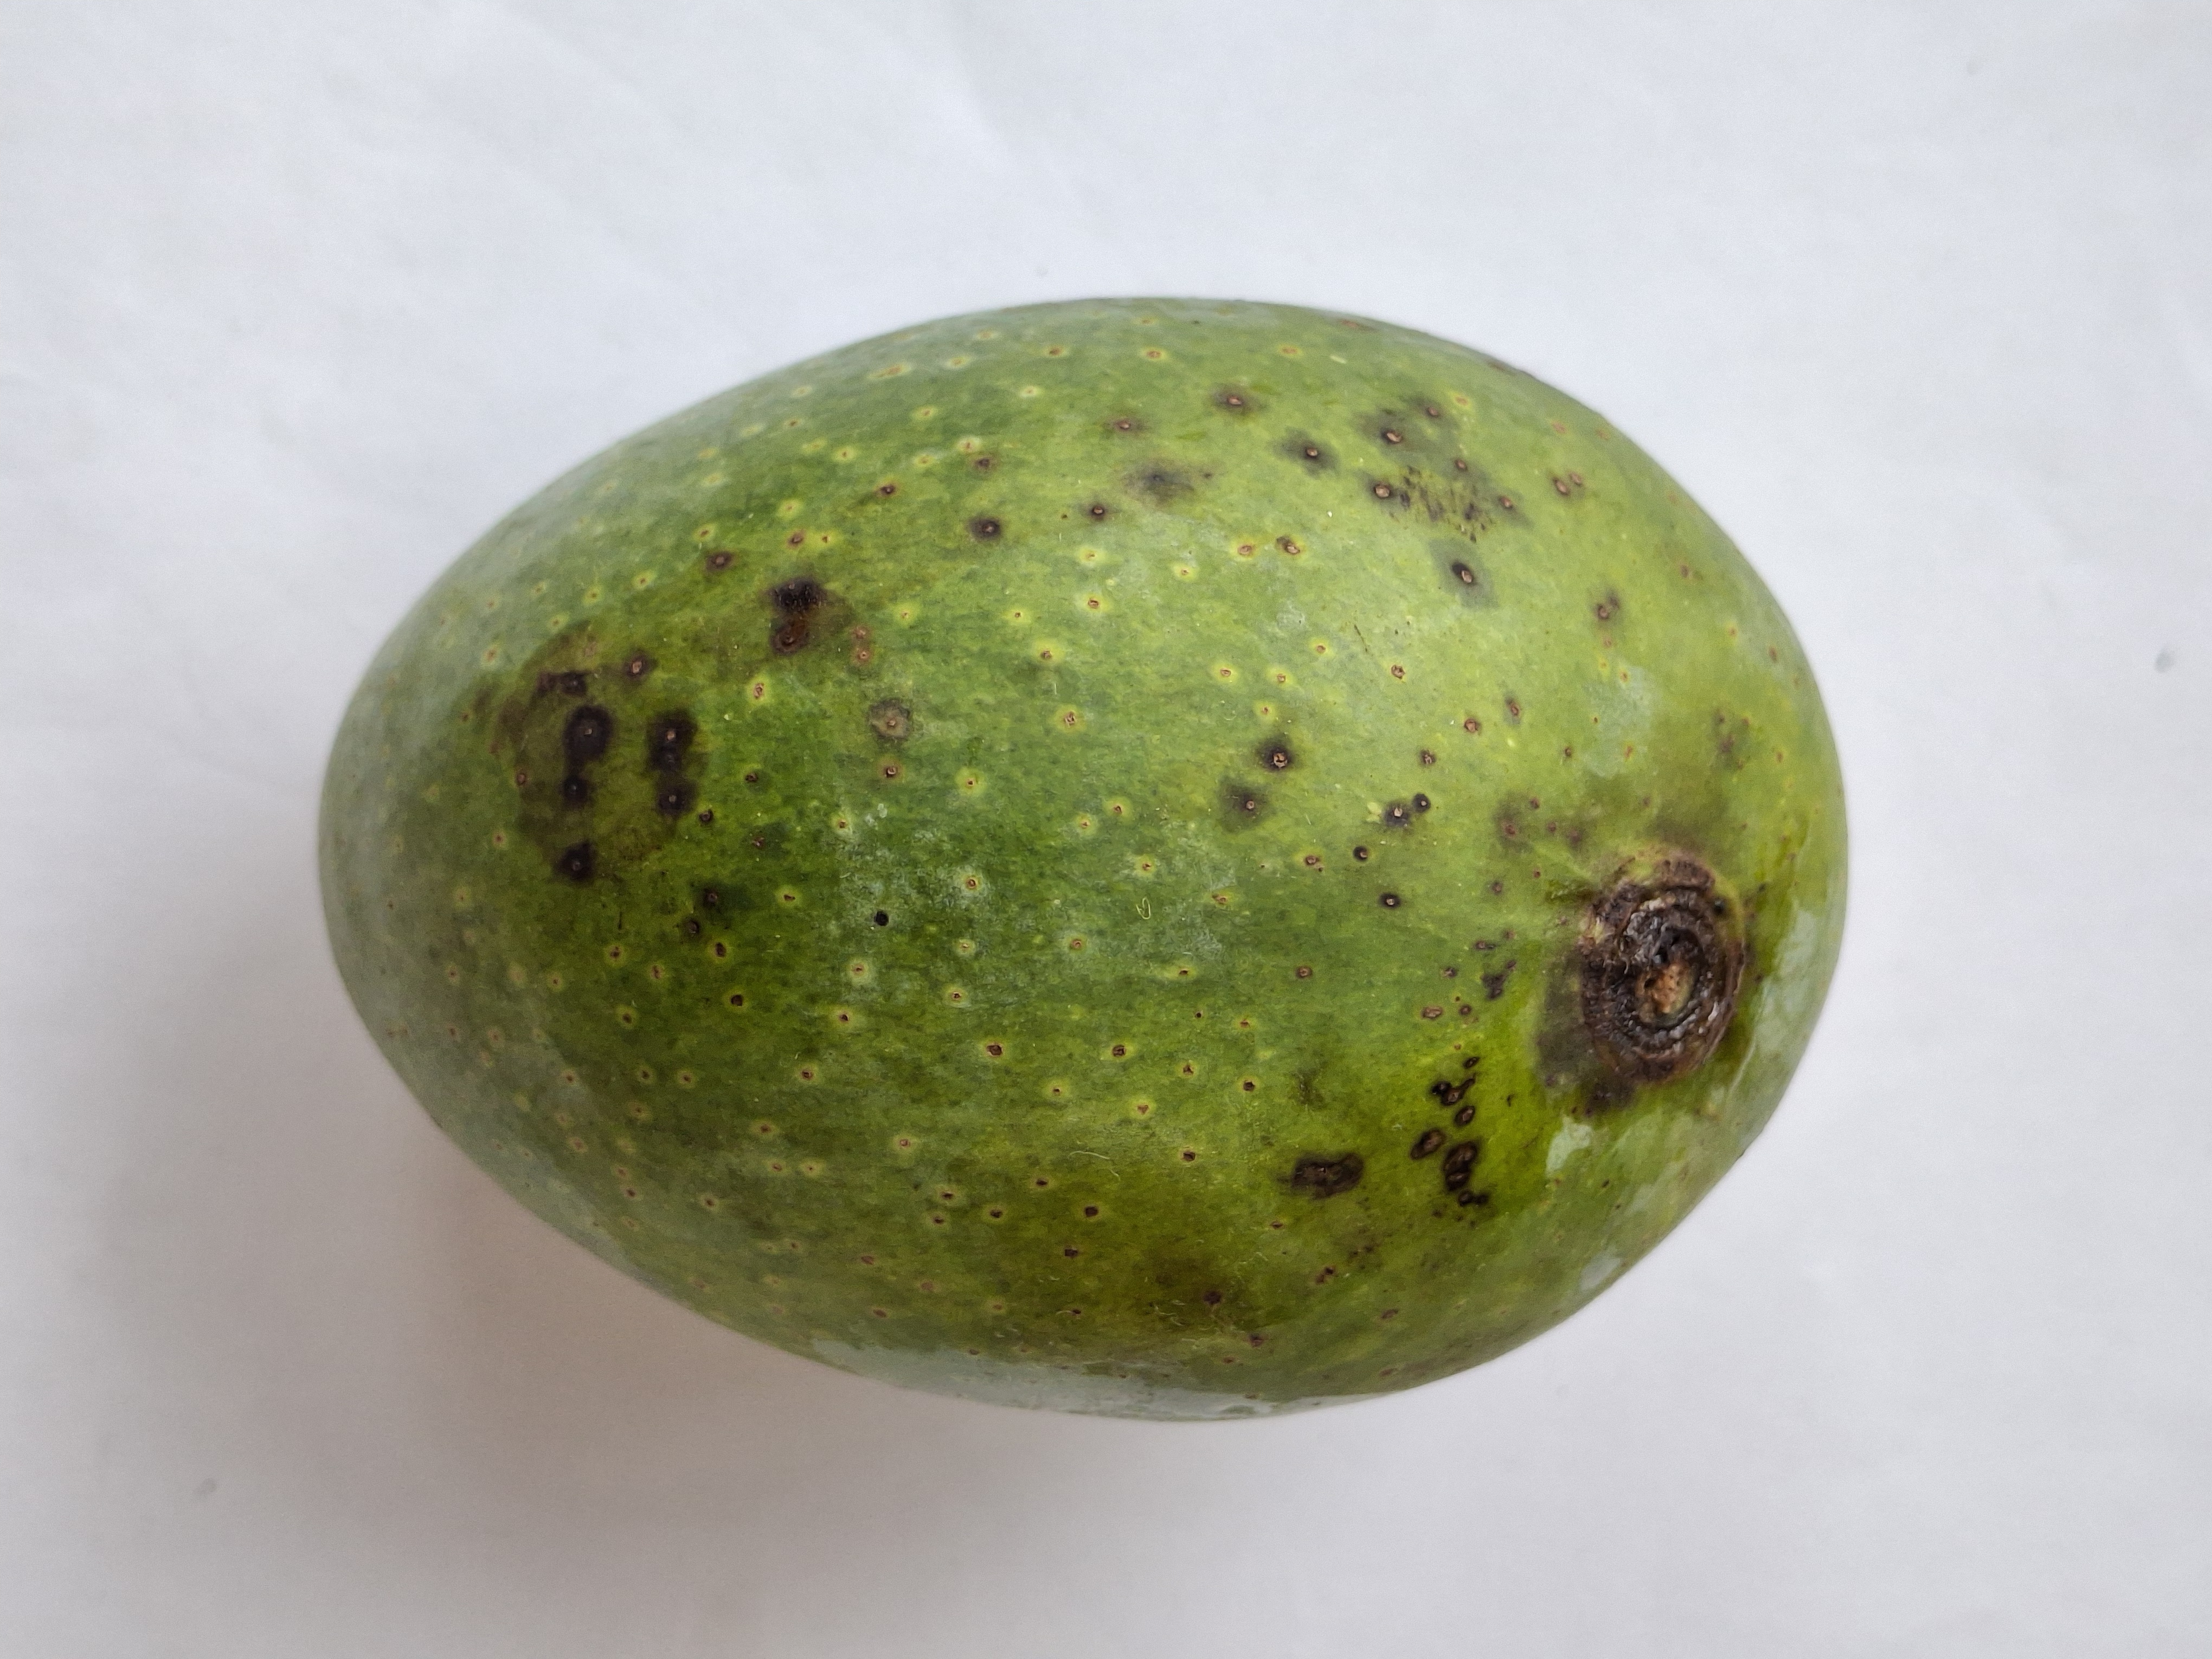
Mango variety: GopalBhog